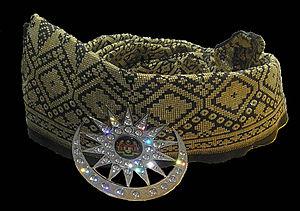
Le tengkolok, ou destar, setanjak, tanjak, setangan kepala est un couvre-chef masculin malais traditionnel. Il est fabriqué à partir d'un long songket plié et noué dans un style particulier. De nos jours, il est généralement porté lors de cérémonies. Les Malais de l'état de Kelantan en arborent une variante qu'ils nomment semutar.